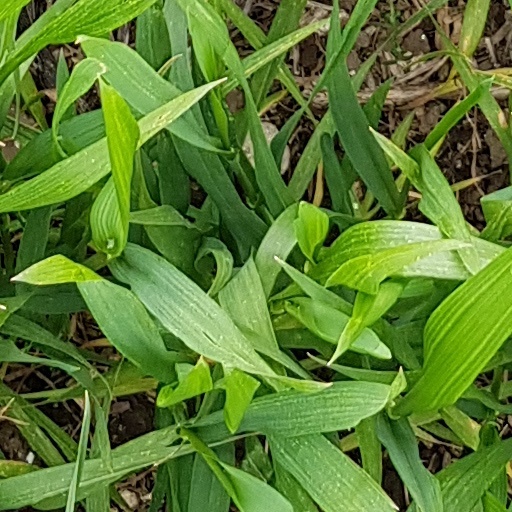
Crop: wheat